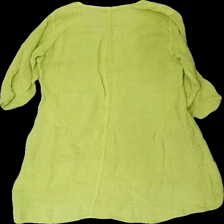
View: back
Type: Dress
Category: Ladies
Brand: Not in the list
Brand text on label: Bohéme
Colors: Green
Material: 100% cotton
Cut: Regular
Season: Summer
Damage location: bottom left
Price range: 50-100
Recommended usage: Reuse
Description: grön klänning